Gold mining

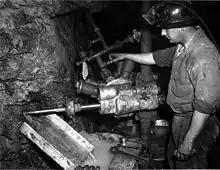
Hard rock mining at the Associated Gold Mine, Kalgoorlie, Australia, 1951

Also known as the Yukon Gold Rush, this brought prospectors from around the world to the Klondike region of the Yukon territory in Canada. The Klondike Gold Rush began in 1896, when gold was discovered in Bonanza Creek, a tributary of the Klondike River by George Carmack and his Indigenous companions, Skookum Jim Mason and Tagish Charlie. As prospectors arrived in Klondike, makeshift towns and settlements sprang up along the rivers, including Dawson City, which because the largest town in Yukon at the height of the gold rush. Prospectors employed various mining techniques to extract gold from the Klondike's streams and riverbeds, including placer mining, dredging, and hydraulic mining.